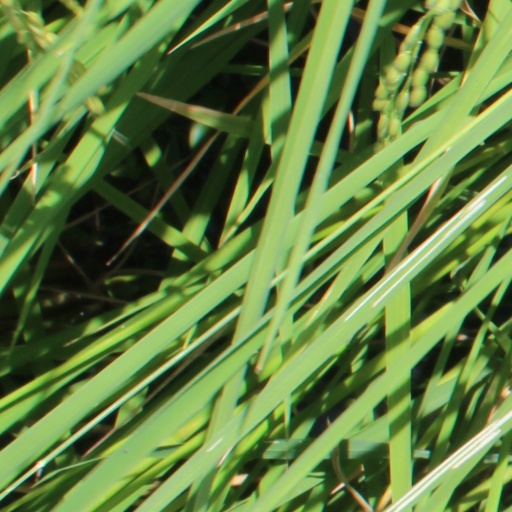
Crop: rice